List of video game genres

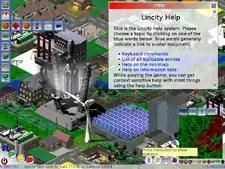
A sample city from "Lincity NG"

Construction and management simulations, or CMS, are a type of simulation game which task players to build, expand or manage fictional communities or projects with limited resources.